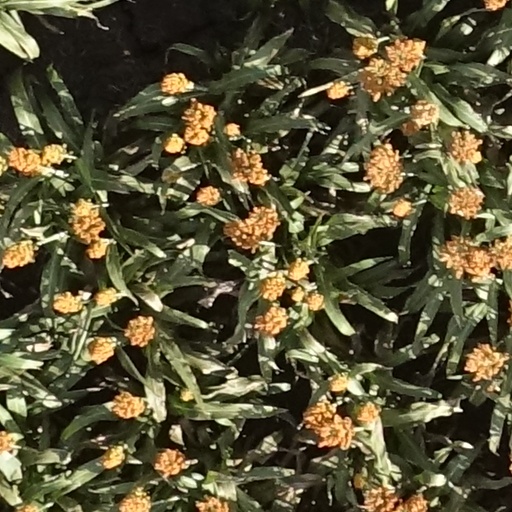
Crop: sorghum